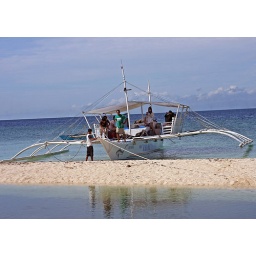
Dive boat that has put in to shore to have a beach lunch.